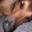
Label: dog